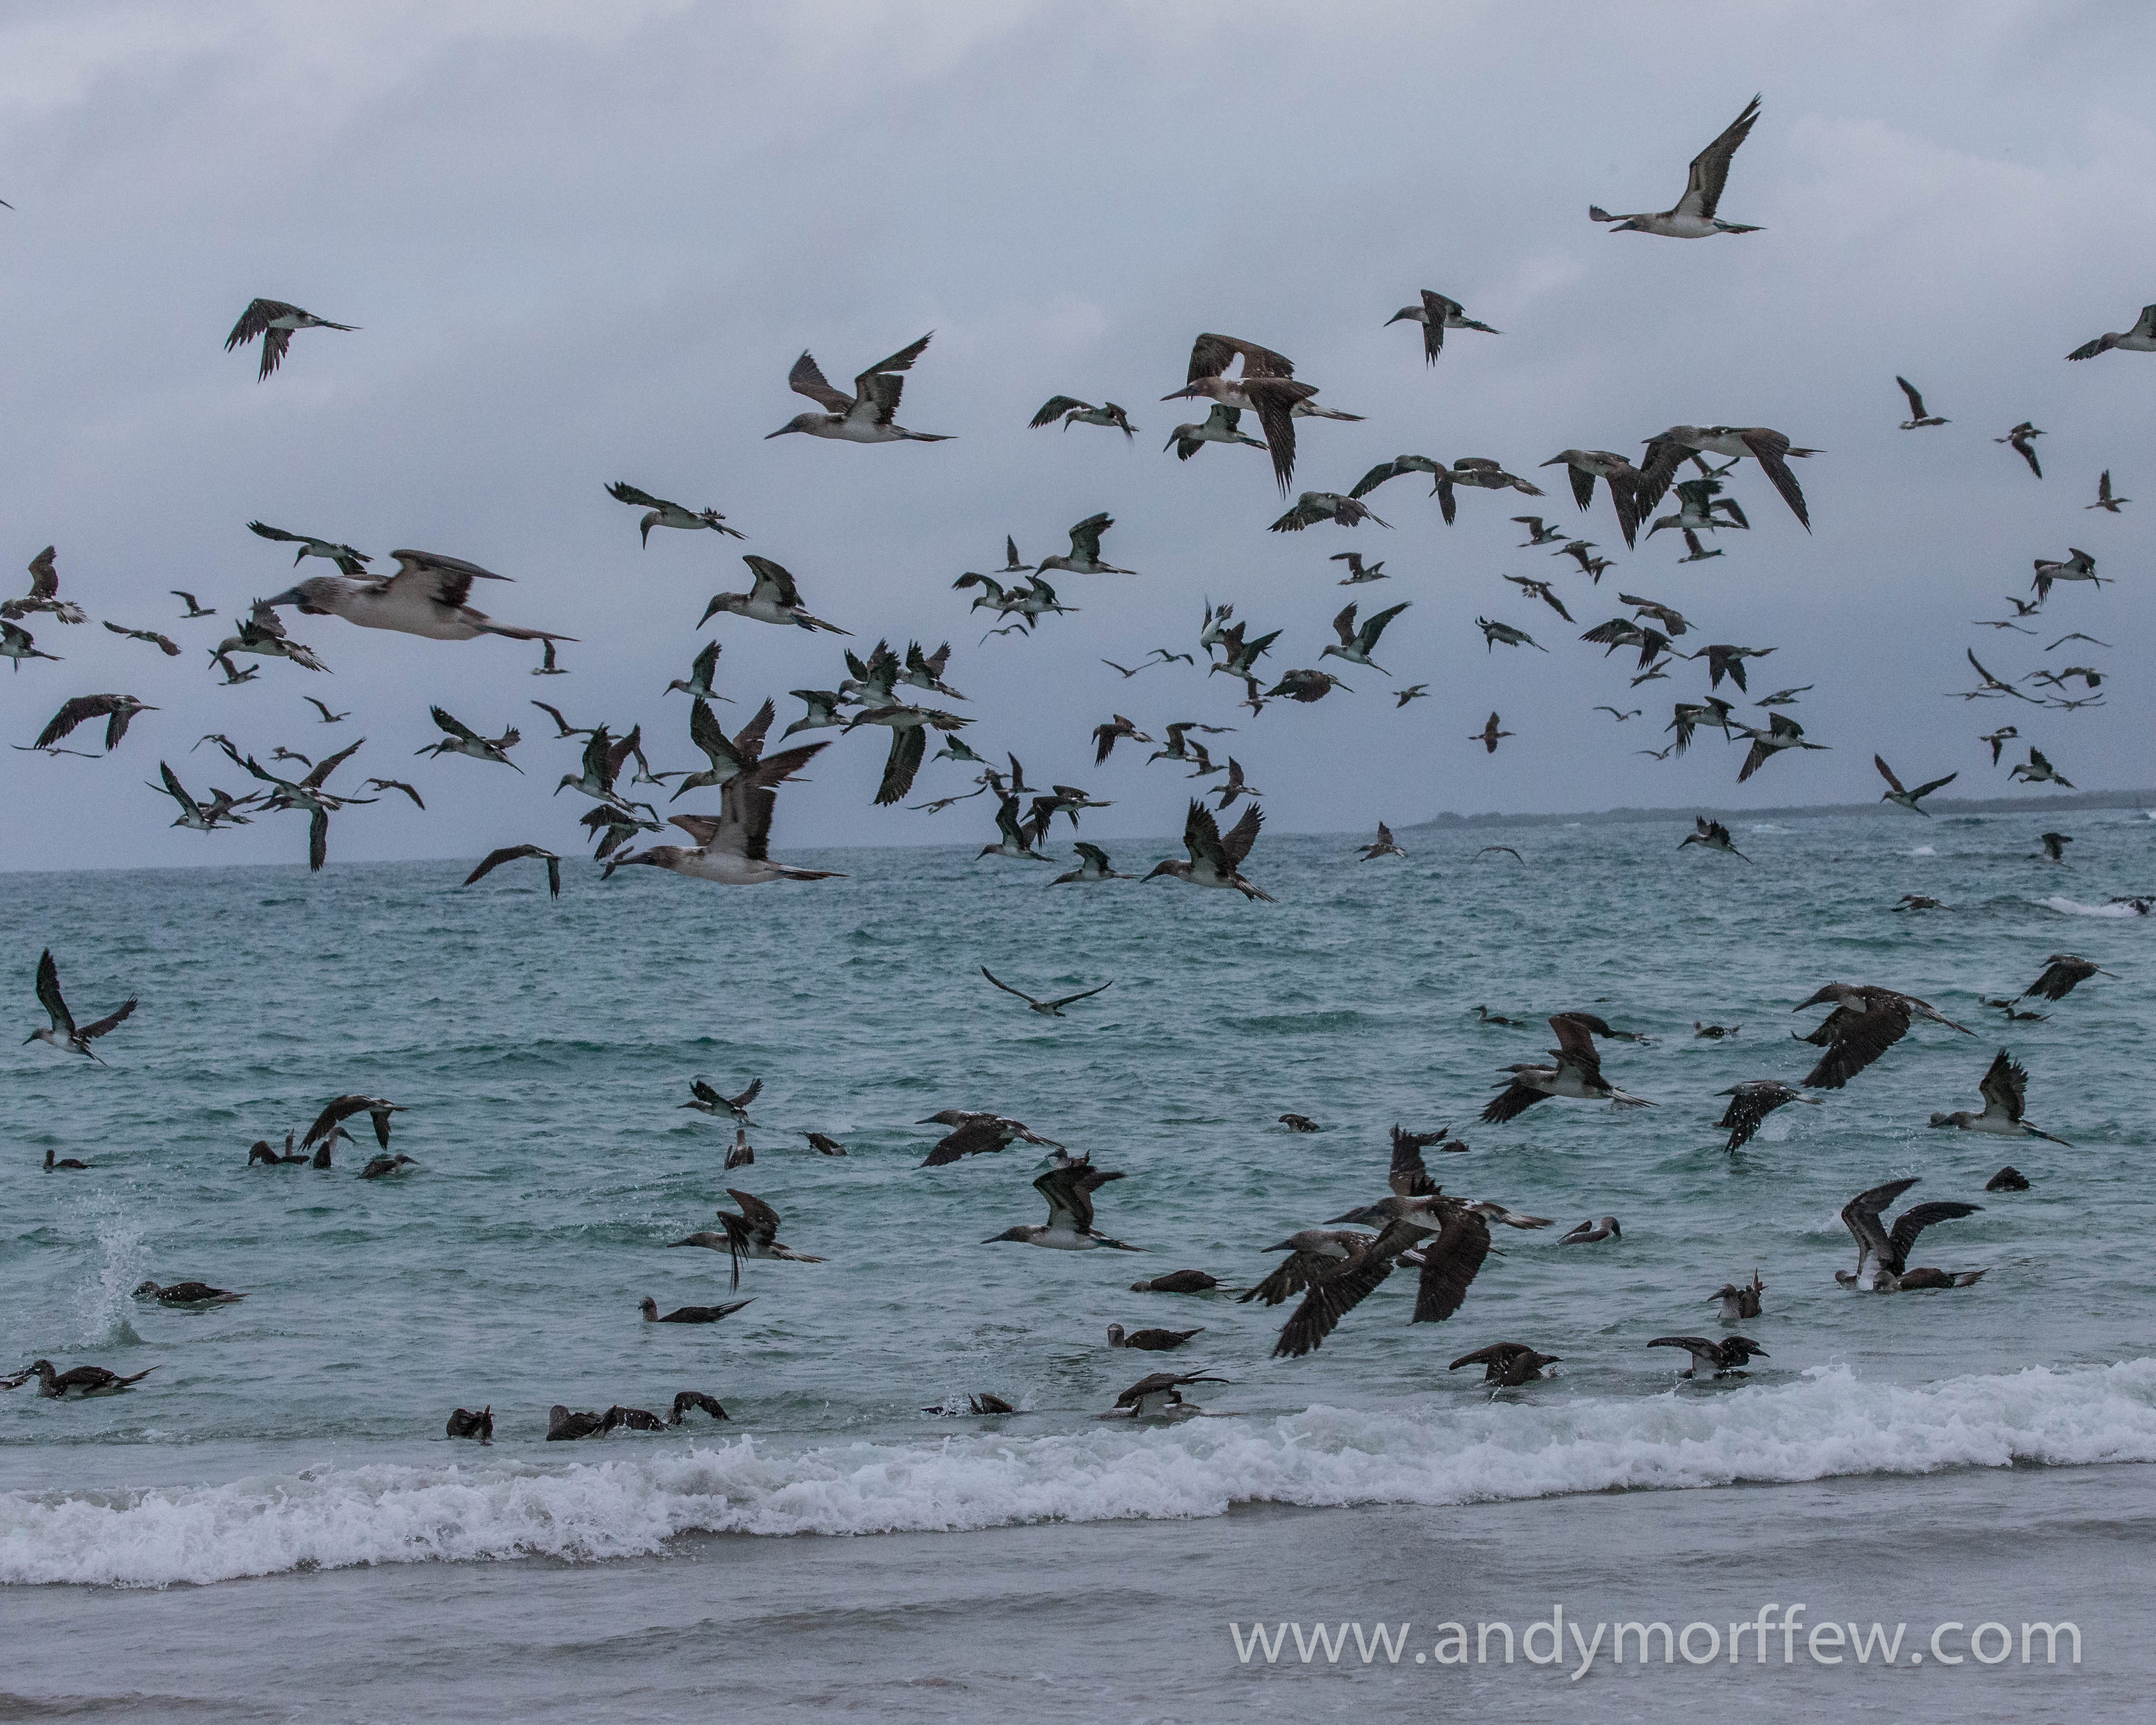
sea, bird, flock, wildlife, fishing, fauna, frenzy, vertebrate, 200, water bird, shorebird, andymorffew, morffew, galapagos, galapagosislands, bird migration, bluefootedboobies, sancristobalisland, animal migration